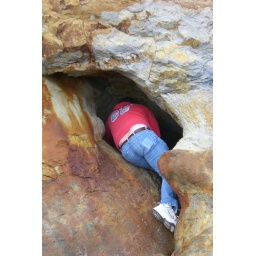
There was a hole in the rock wall by the rocks that we were walking on